Answer in natural language. Consider the 3D positions of the objects in the scene and not just the 2D positions in the image. Is the centerpoint of  blue color bed (highlighted by a red box) at a higher height than gray colour chair  shape square (highlighted by a blue box)? Choose between the following options: yes or no
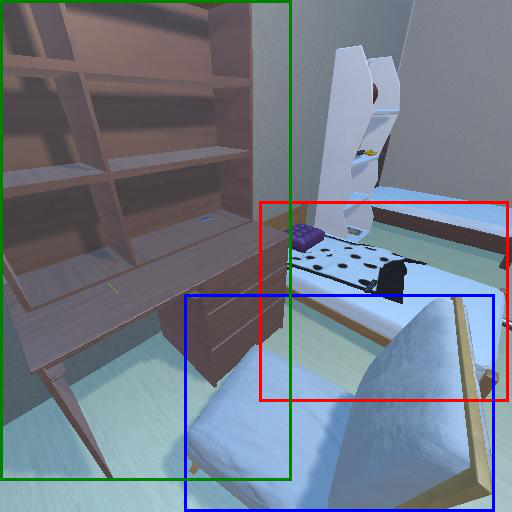
<answer>no</answer>